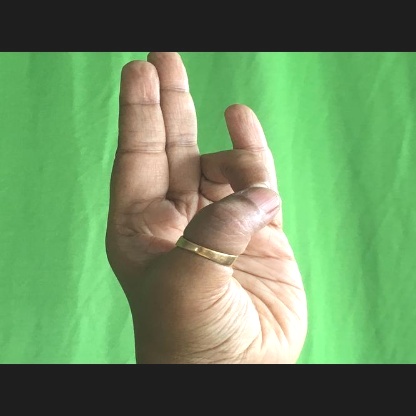
Mudra: Mayura